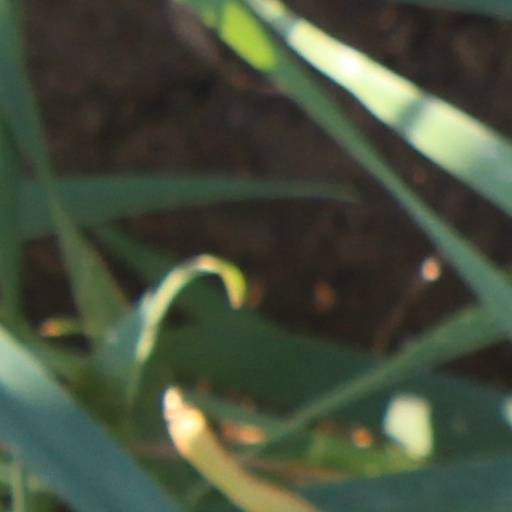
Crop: wheat